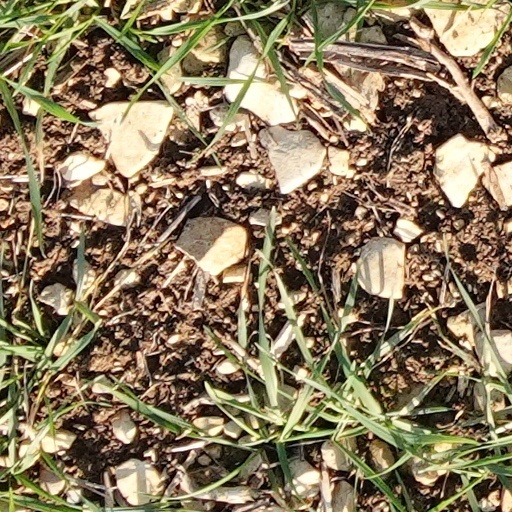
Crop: wheat